Manor Farm, Ruislip

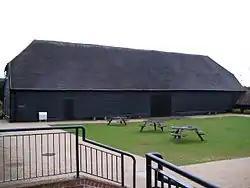
The Great Barn, built around 1280

Manor Farm is a historic site in Ruislip, Greater London. It incorporates a medieval farm complex, with a main old barn dating from the 13th century and a farm house from the 16th. Nearby are the remains of a motte-and-bailey castle believed to date from shortly after the Norman conquest of England. Original groundwork on the site has been dated to the 9th century.